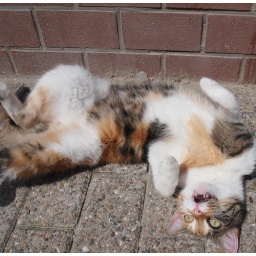
The cat near my house